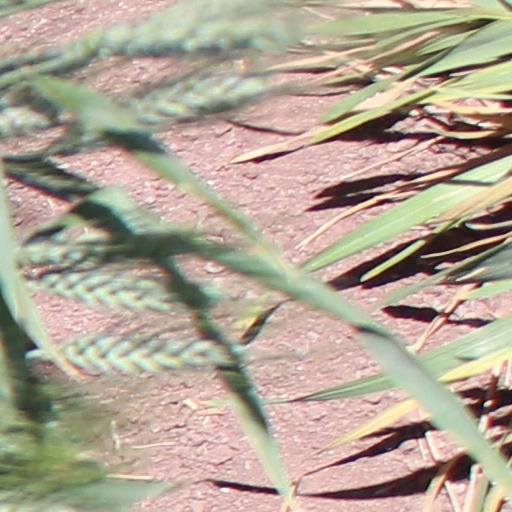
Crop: wheat